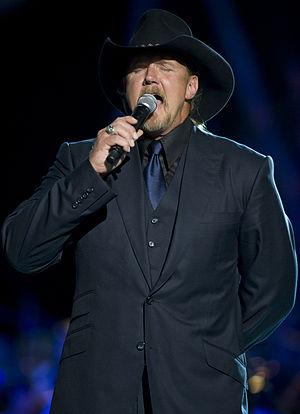
Trace Adkins est un acteur et chanteur américain de country né en 1962 à Sarepta en Louisiane.